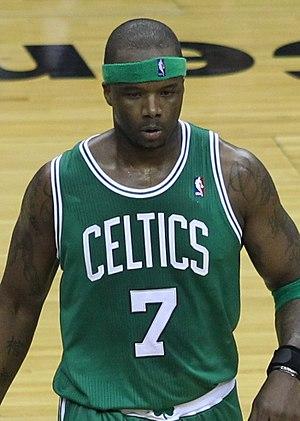
Jermaine Lee O'Neal est un ancien joueur américain de basket-ball né le 13 octobre 1978. Il jouait au poste d'ailier fort et de pivot.
Les Celtics de Boston est une franchise de basket-ball de la NBA basée à Boston dans l'État du Massachusetts aux États-Unis. Fondé le 6 juin 1946, le club évolue trois saisons dans la Basketball Association of America qui devient en 1949 la National Basketball Association. Les Celtics de Boston sont la plus ancienne franchise de NBA, qui de plus n'a changé ni de nom, ni de localisation depuis sa création.